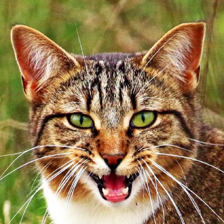
Label: animals